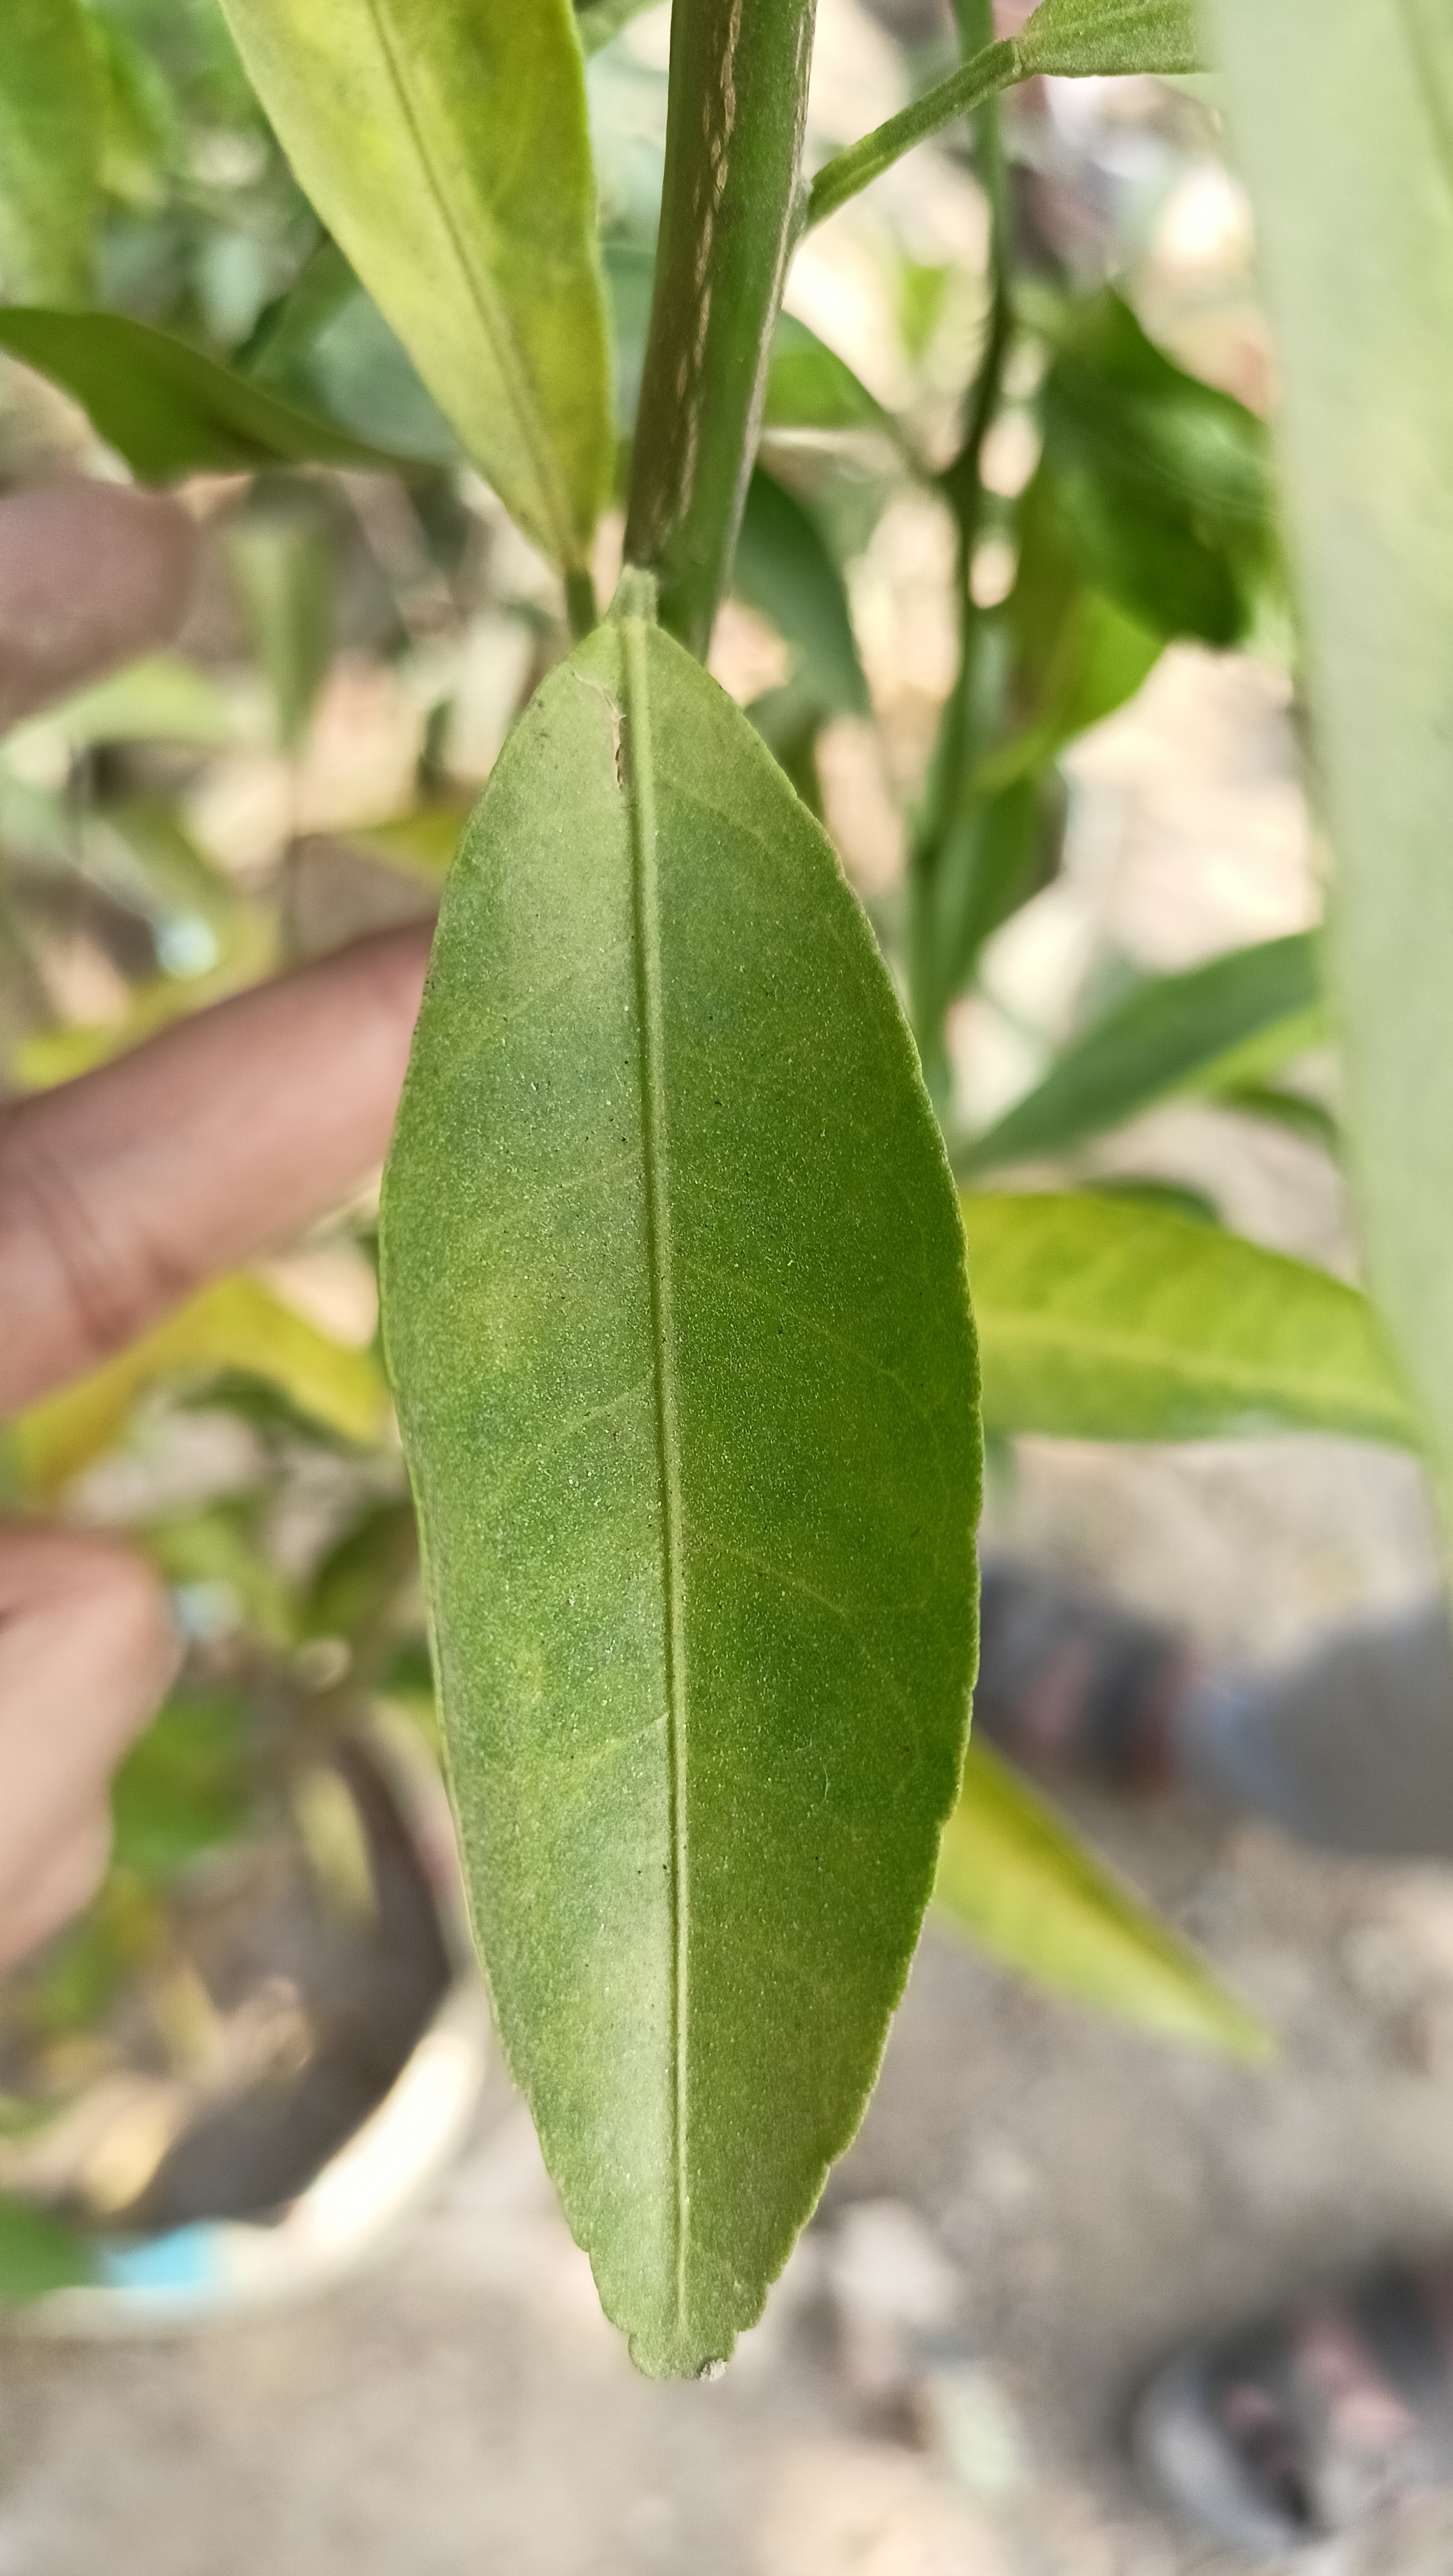
Mandarin leaf variety: Mandaring